Edgton

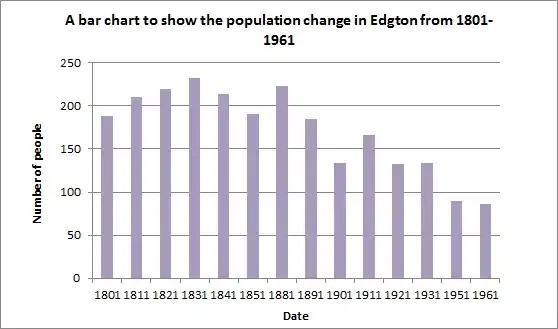

This pie chart shows the occupational structure of Edgton in 1831. It clearly shows that over half of the population at this time worked as agricultural labourers. 24% of the population worked in retail and handicrafts. 15% of the population worked as farmers and the other 7% worked in labour. There were no Professionals or Capitalists in the parish at this time.